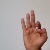
The image shows a hand gesture representing the letter 'F' in Indian Sign Language.